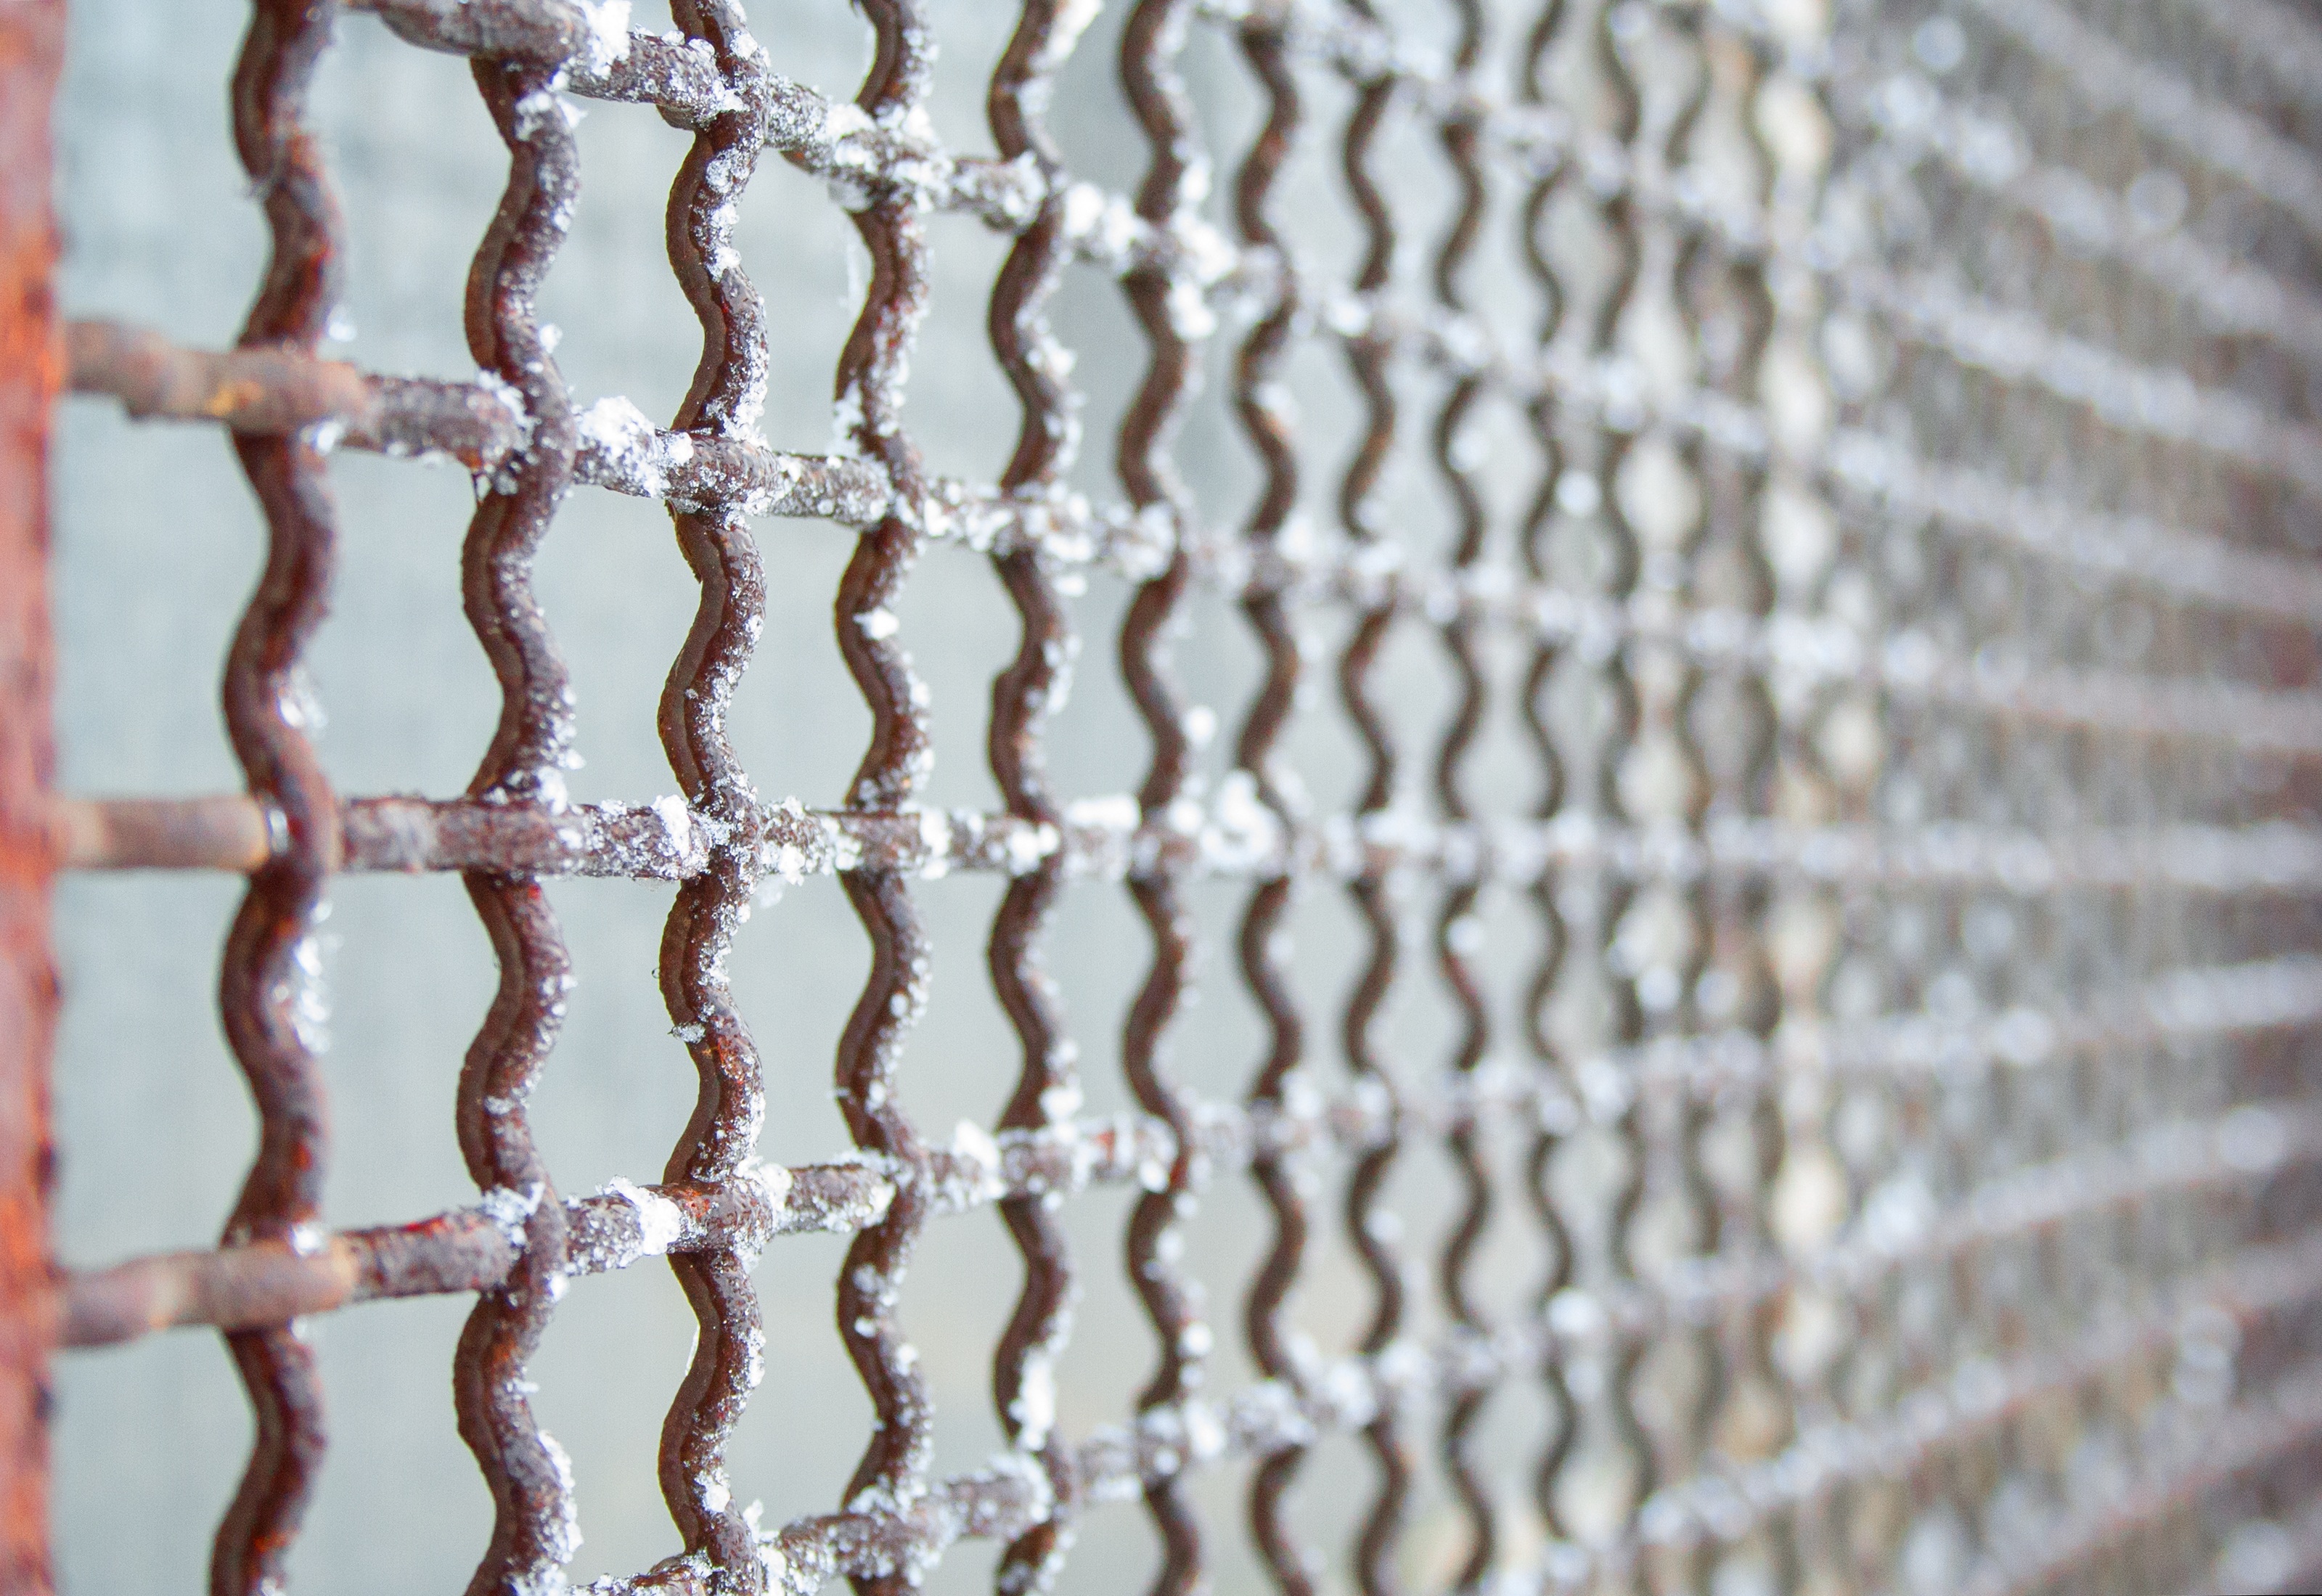
water, branch, cold, fence, wood, vintage, leaf, window, frost, building, old, home, wall, ice, pattern, ruin, lonely, twig, close up, fear, icy, prison, grid, caught, dangerous, hoarfrost, macro photography